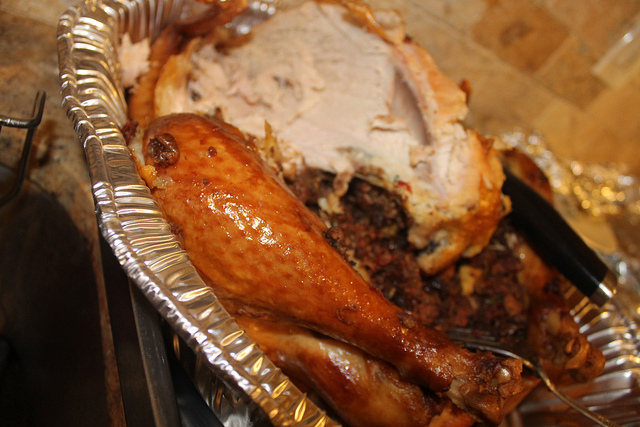
user: Given an image and a question. Answer the question in a short answer. Question: What temperature should i cook this type of meat to? Short Answer:
assistant: 165